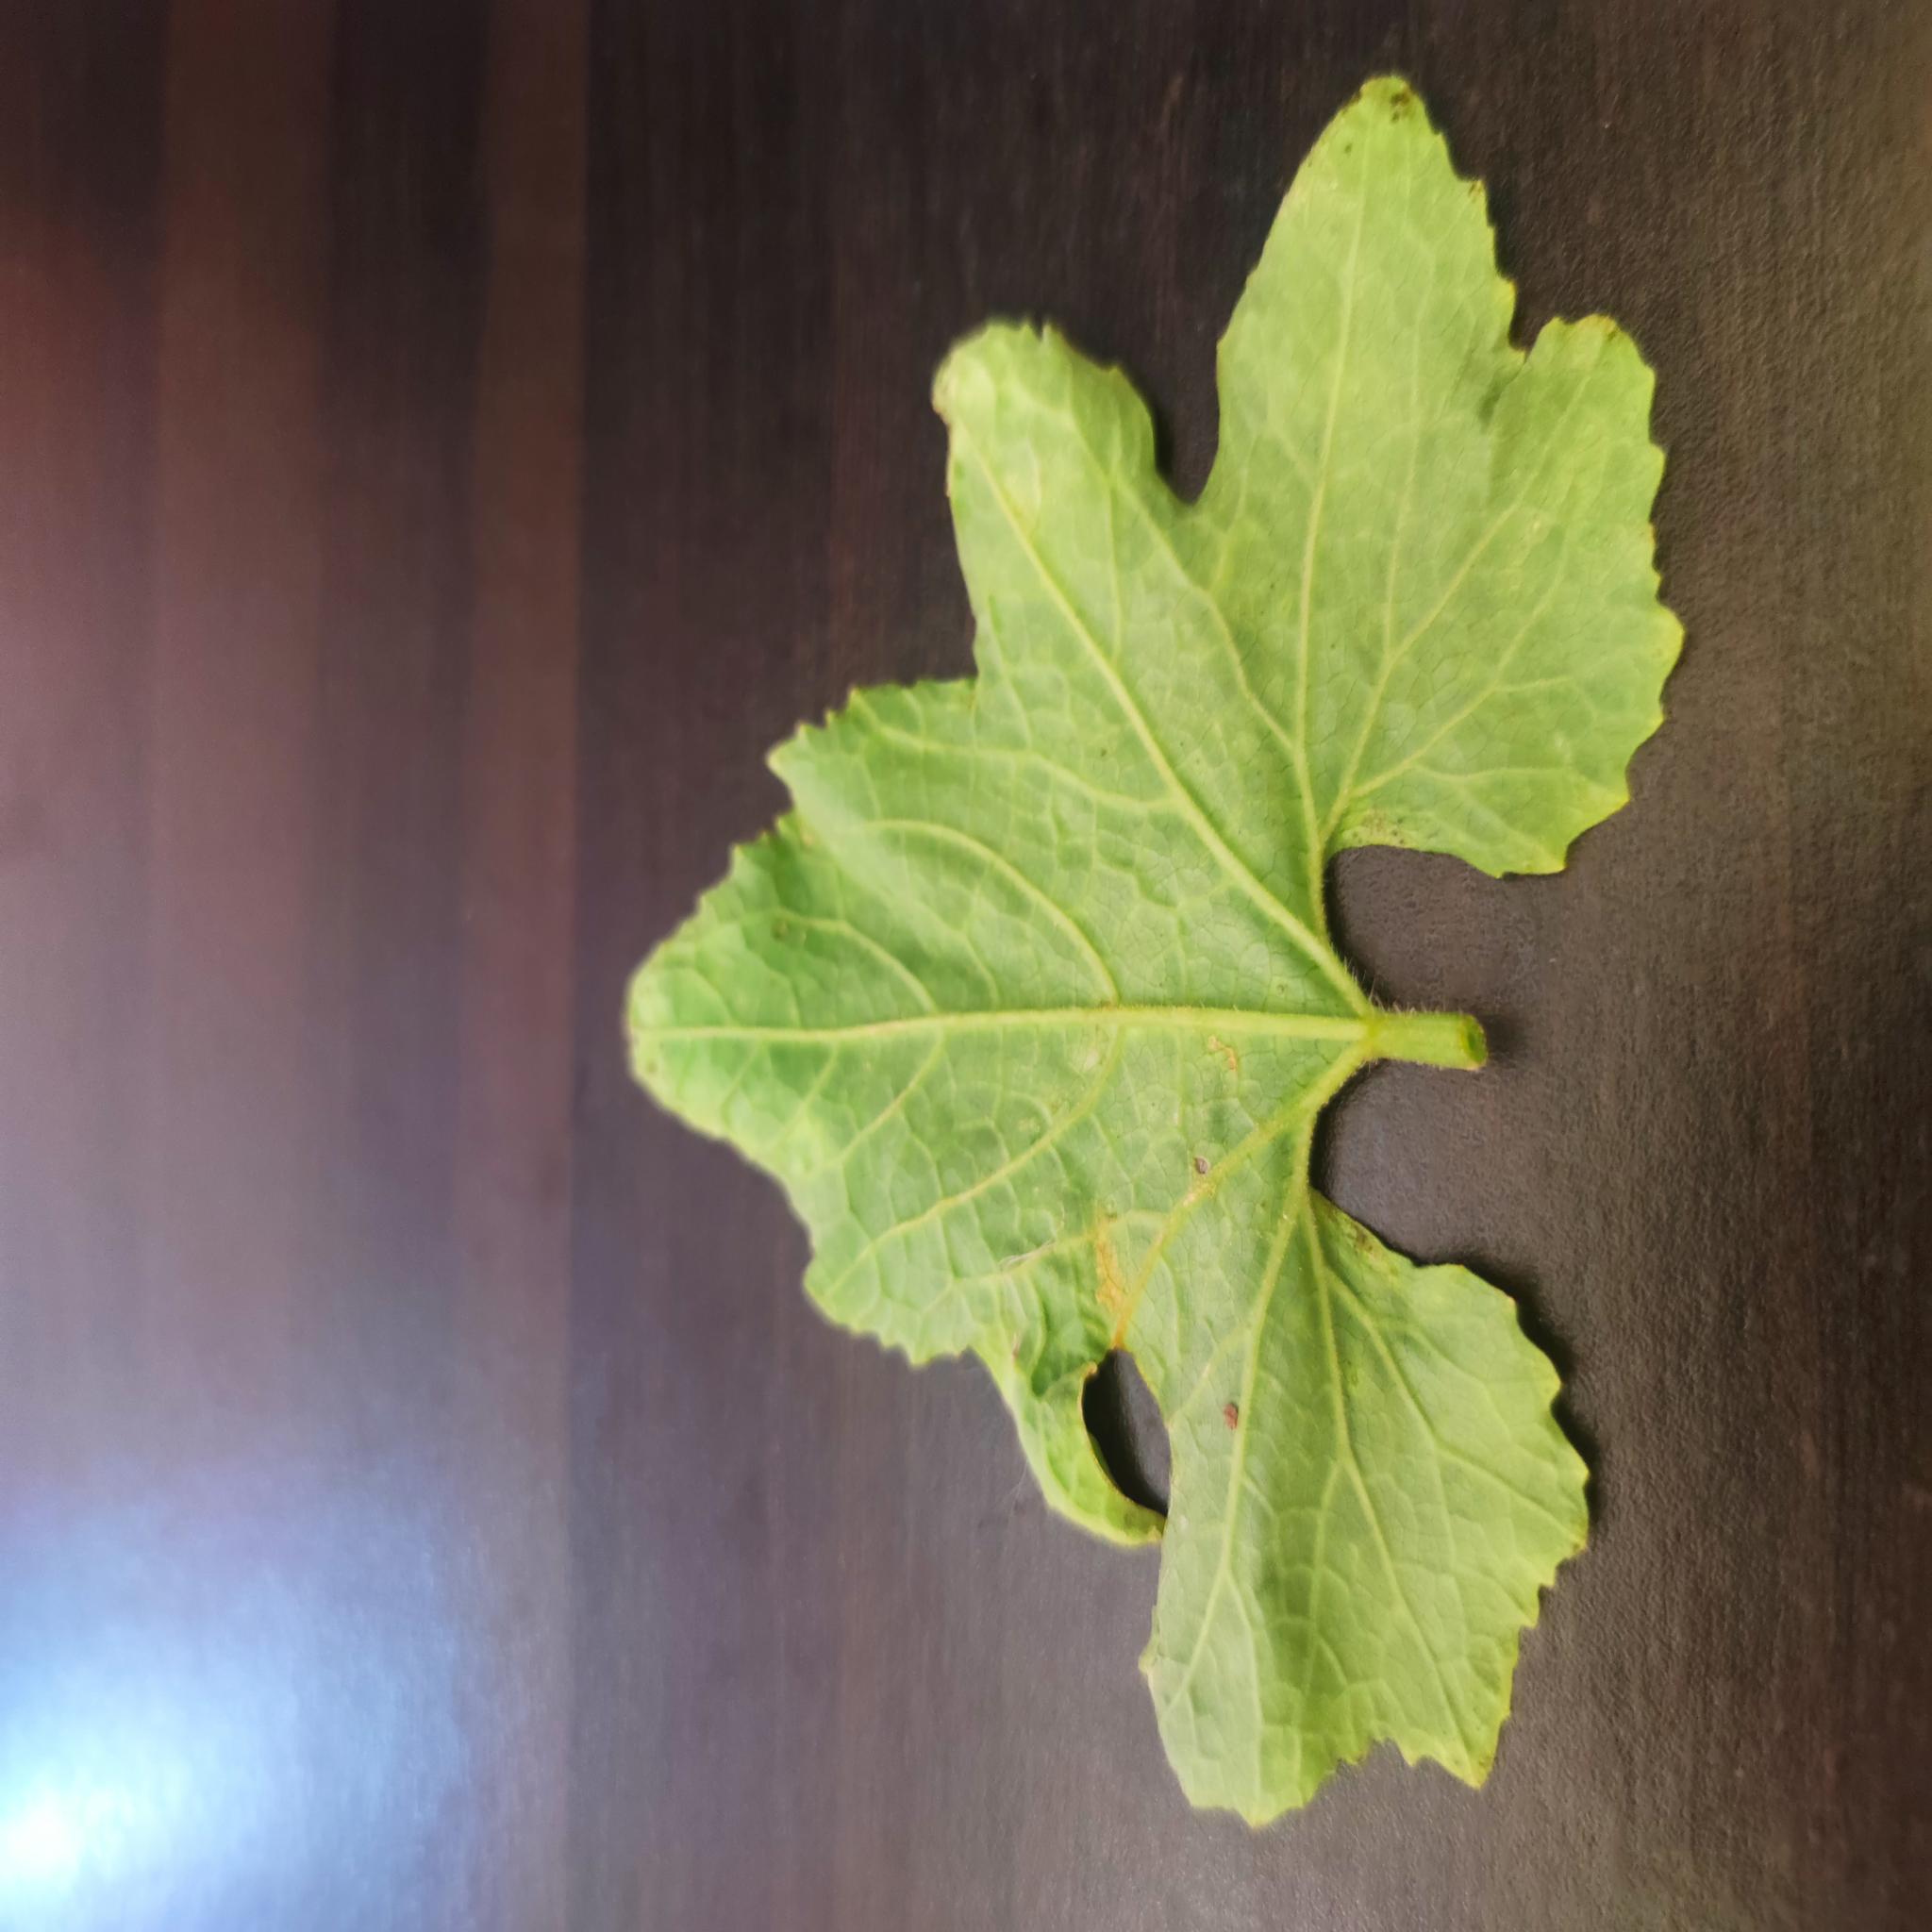
Label: Downy mildew